Horg Municipality

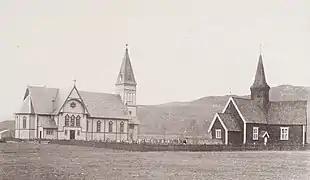
The old and new Horg Church before tearning down the old building.

The parish of Horg was established as a municipality in 1841 when the large Støren Municipality was divided into three separate municipalities: Horg Municipality (population: 2,374) in the north, Støren Municipality (population: 2,312) in the center, and Soknedal Municipality (population: 1,966) in the south.